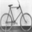
Label: bicycle